Stockholm Palace

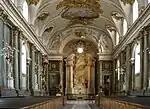
"Slottskyrkan"(The Royal Chapel),the southern row

Renovation of the 922 windows in the palace started at the beginning of the 1990s. The age of the windows varies from the mid-18th century to the 1970s. The reason for the renovation was that the windows had not been properly maintained for a number of years. The windows on the south side were the most exposed and the sun had burned the surface causing rot. The renovation of the windows was carried out in collaboration with the National Property Board of Sweden, the Office of the Governor of the Royal Palaces, the Swedish National Heritage Board and the Royal Architect at that time, Ove Hidemark. The work was done in a workshop at the Inner Courtyard and took about ten years. Each window was custom made for the opening where it was originally placed, making the size and shape of each window unique.